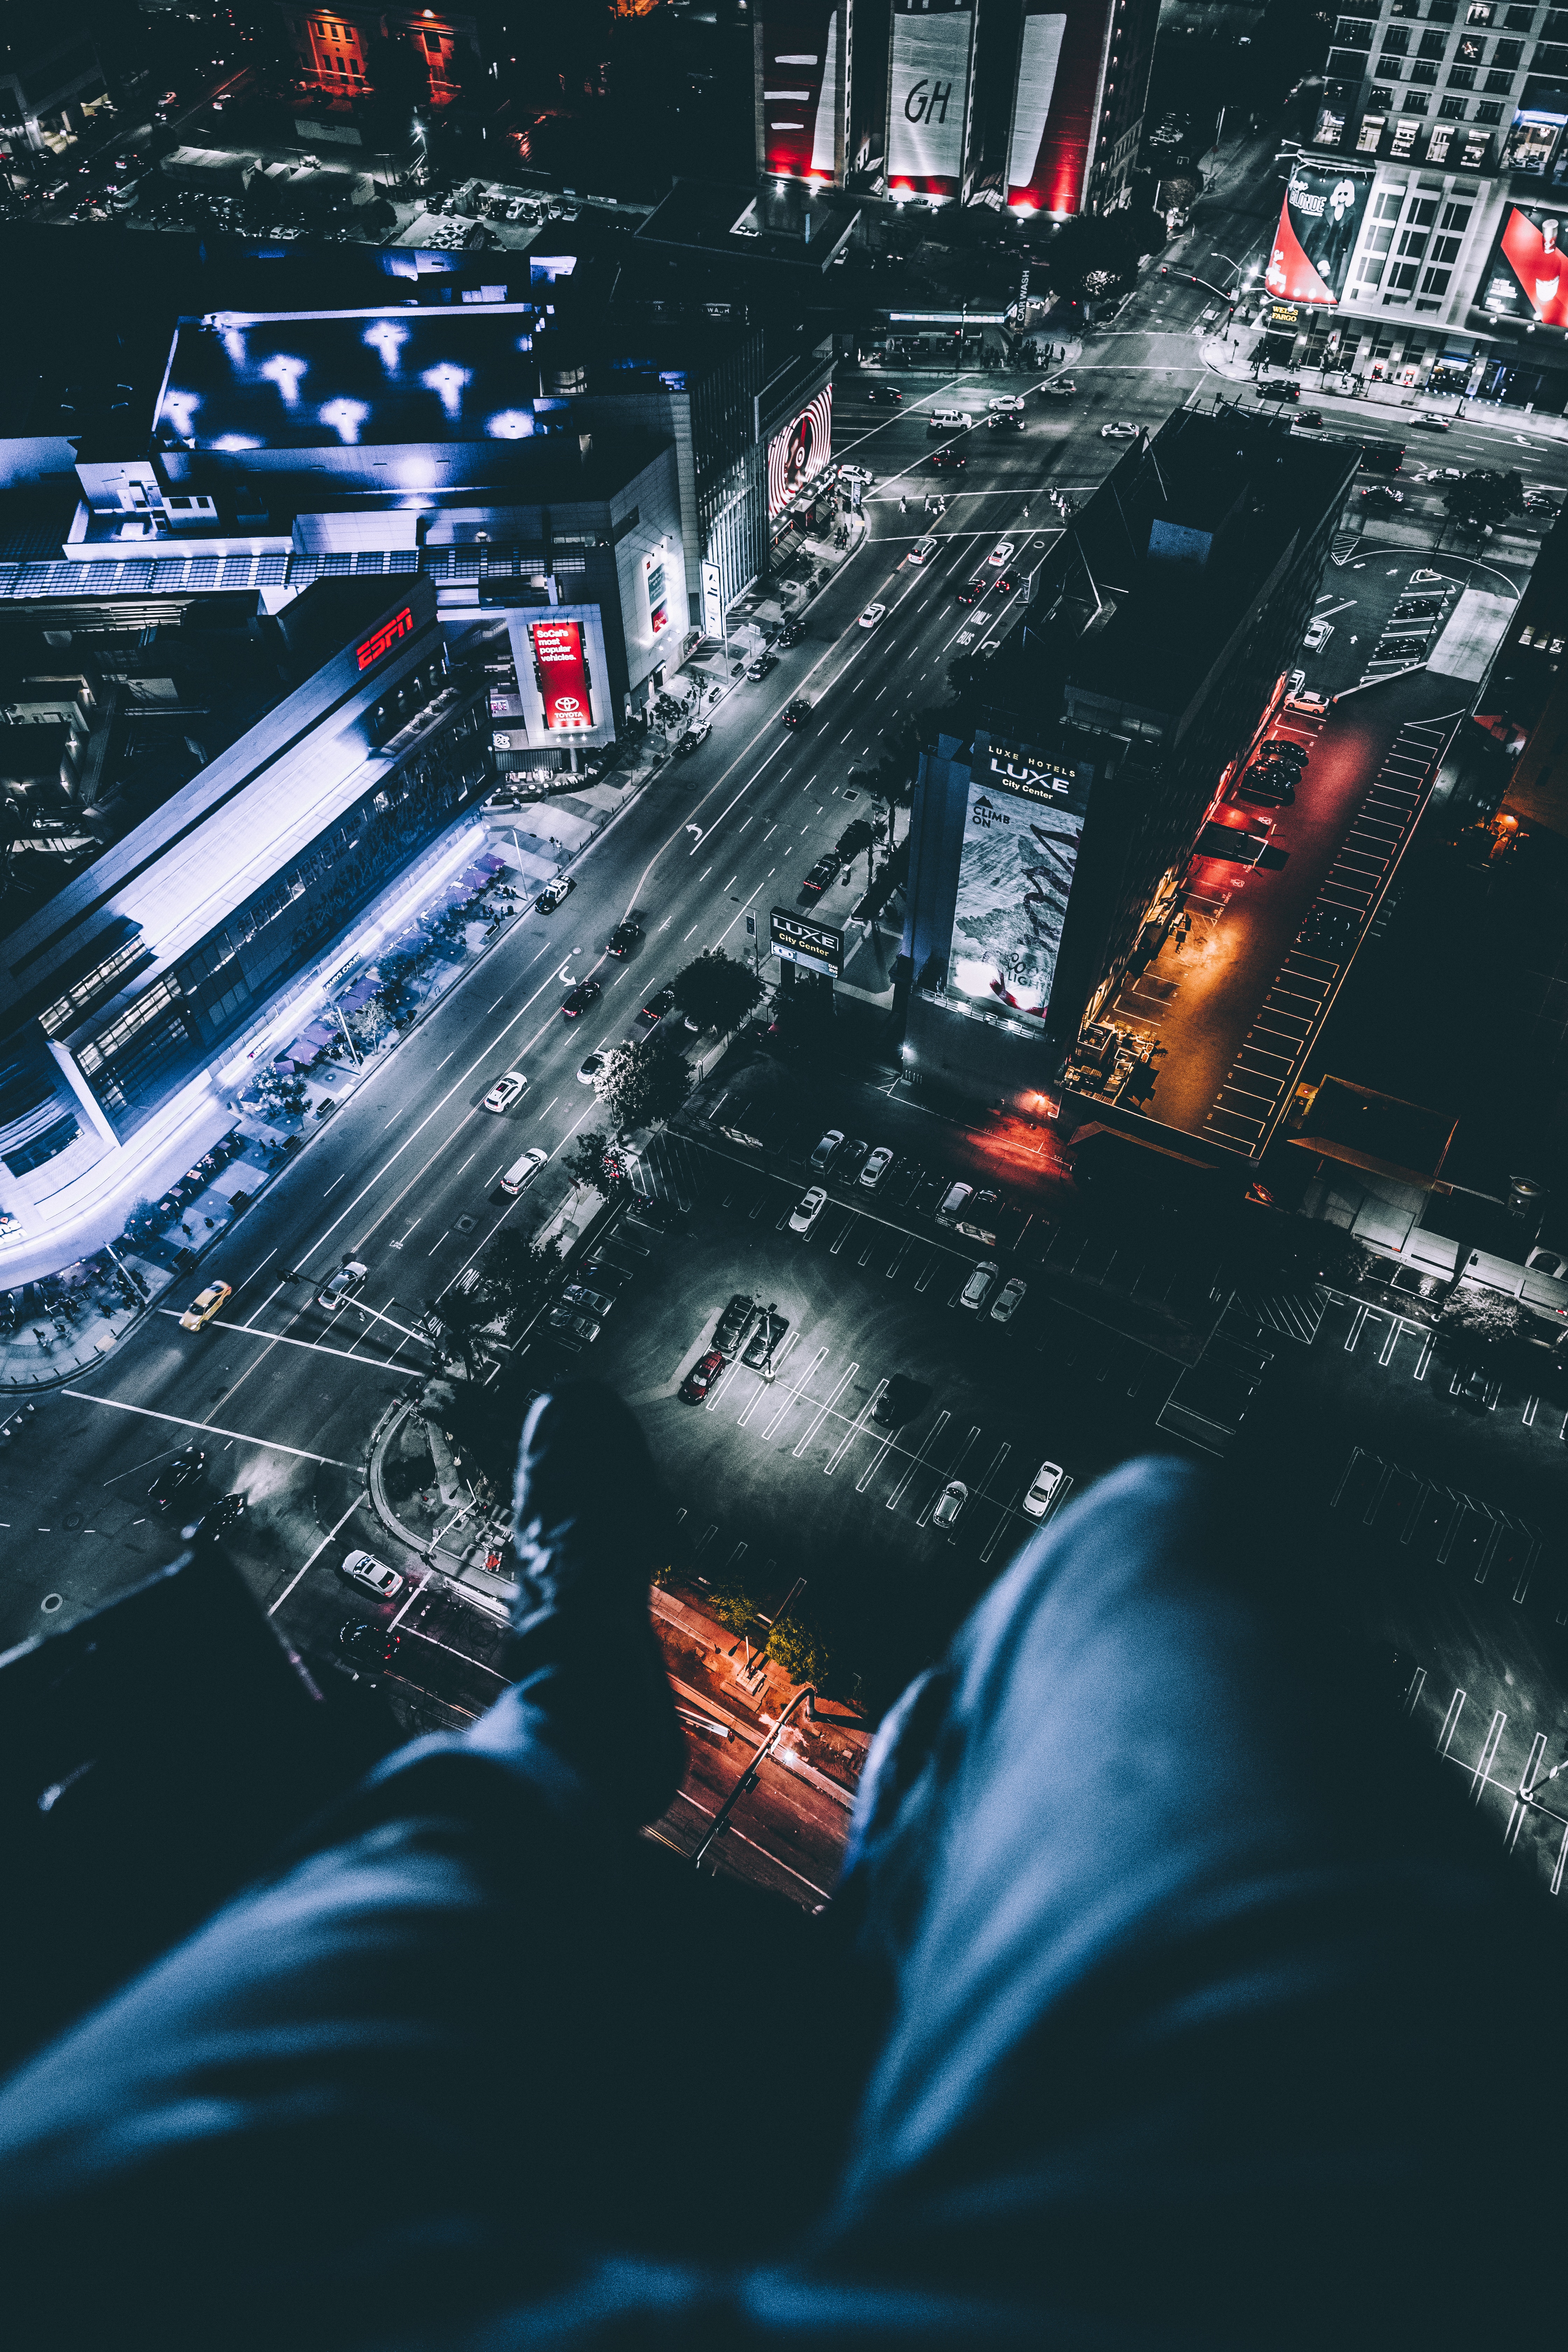
water, night, city, metropolis, computer wallpaper